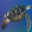
Label: turtle